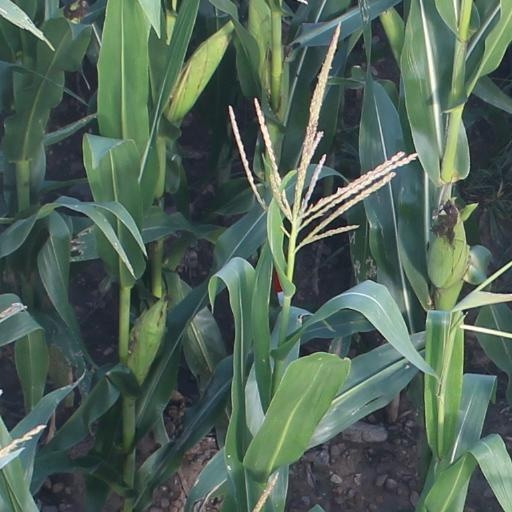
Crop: maize; corn